Asher Vollmer

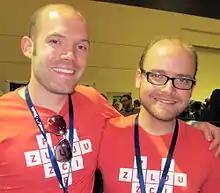
Vollmer (right) with "Puzzlejuice" artist Wohlwend at the 2012 PAX 10

Vollmer is a graduate of the USC Interactive Media & Games Division program. As a student, he began work on "Puzzlejuice", a puzzle video game. He reached out to artist Greg Wohlwend for aesthetic advice, which led to a collaboration between the two. "Puzzlejuice" is a combination of "Tetris", tile-matching, and Boggle: players rearrange falling tetromino blocks into rows of similar colors, which turn into letters that are cleared from the board by forming words. The iOS game was released on January 19, 2012, to what review aggregator Metacritic described as "generally favorable" reviews. Multiple reviewers mentioned the difficulty in mentally balancing the various components of the game.